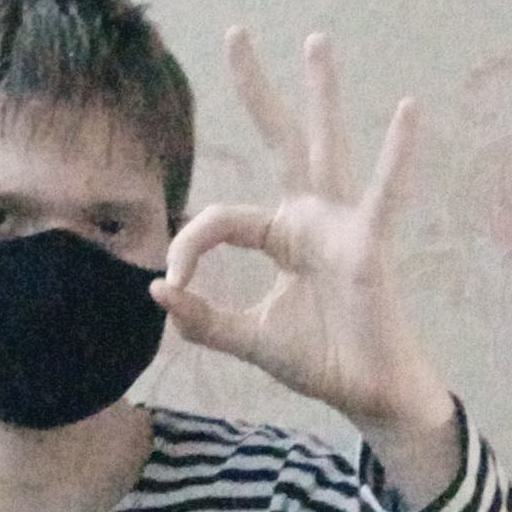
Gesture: ok